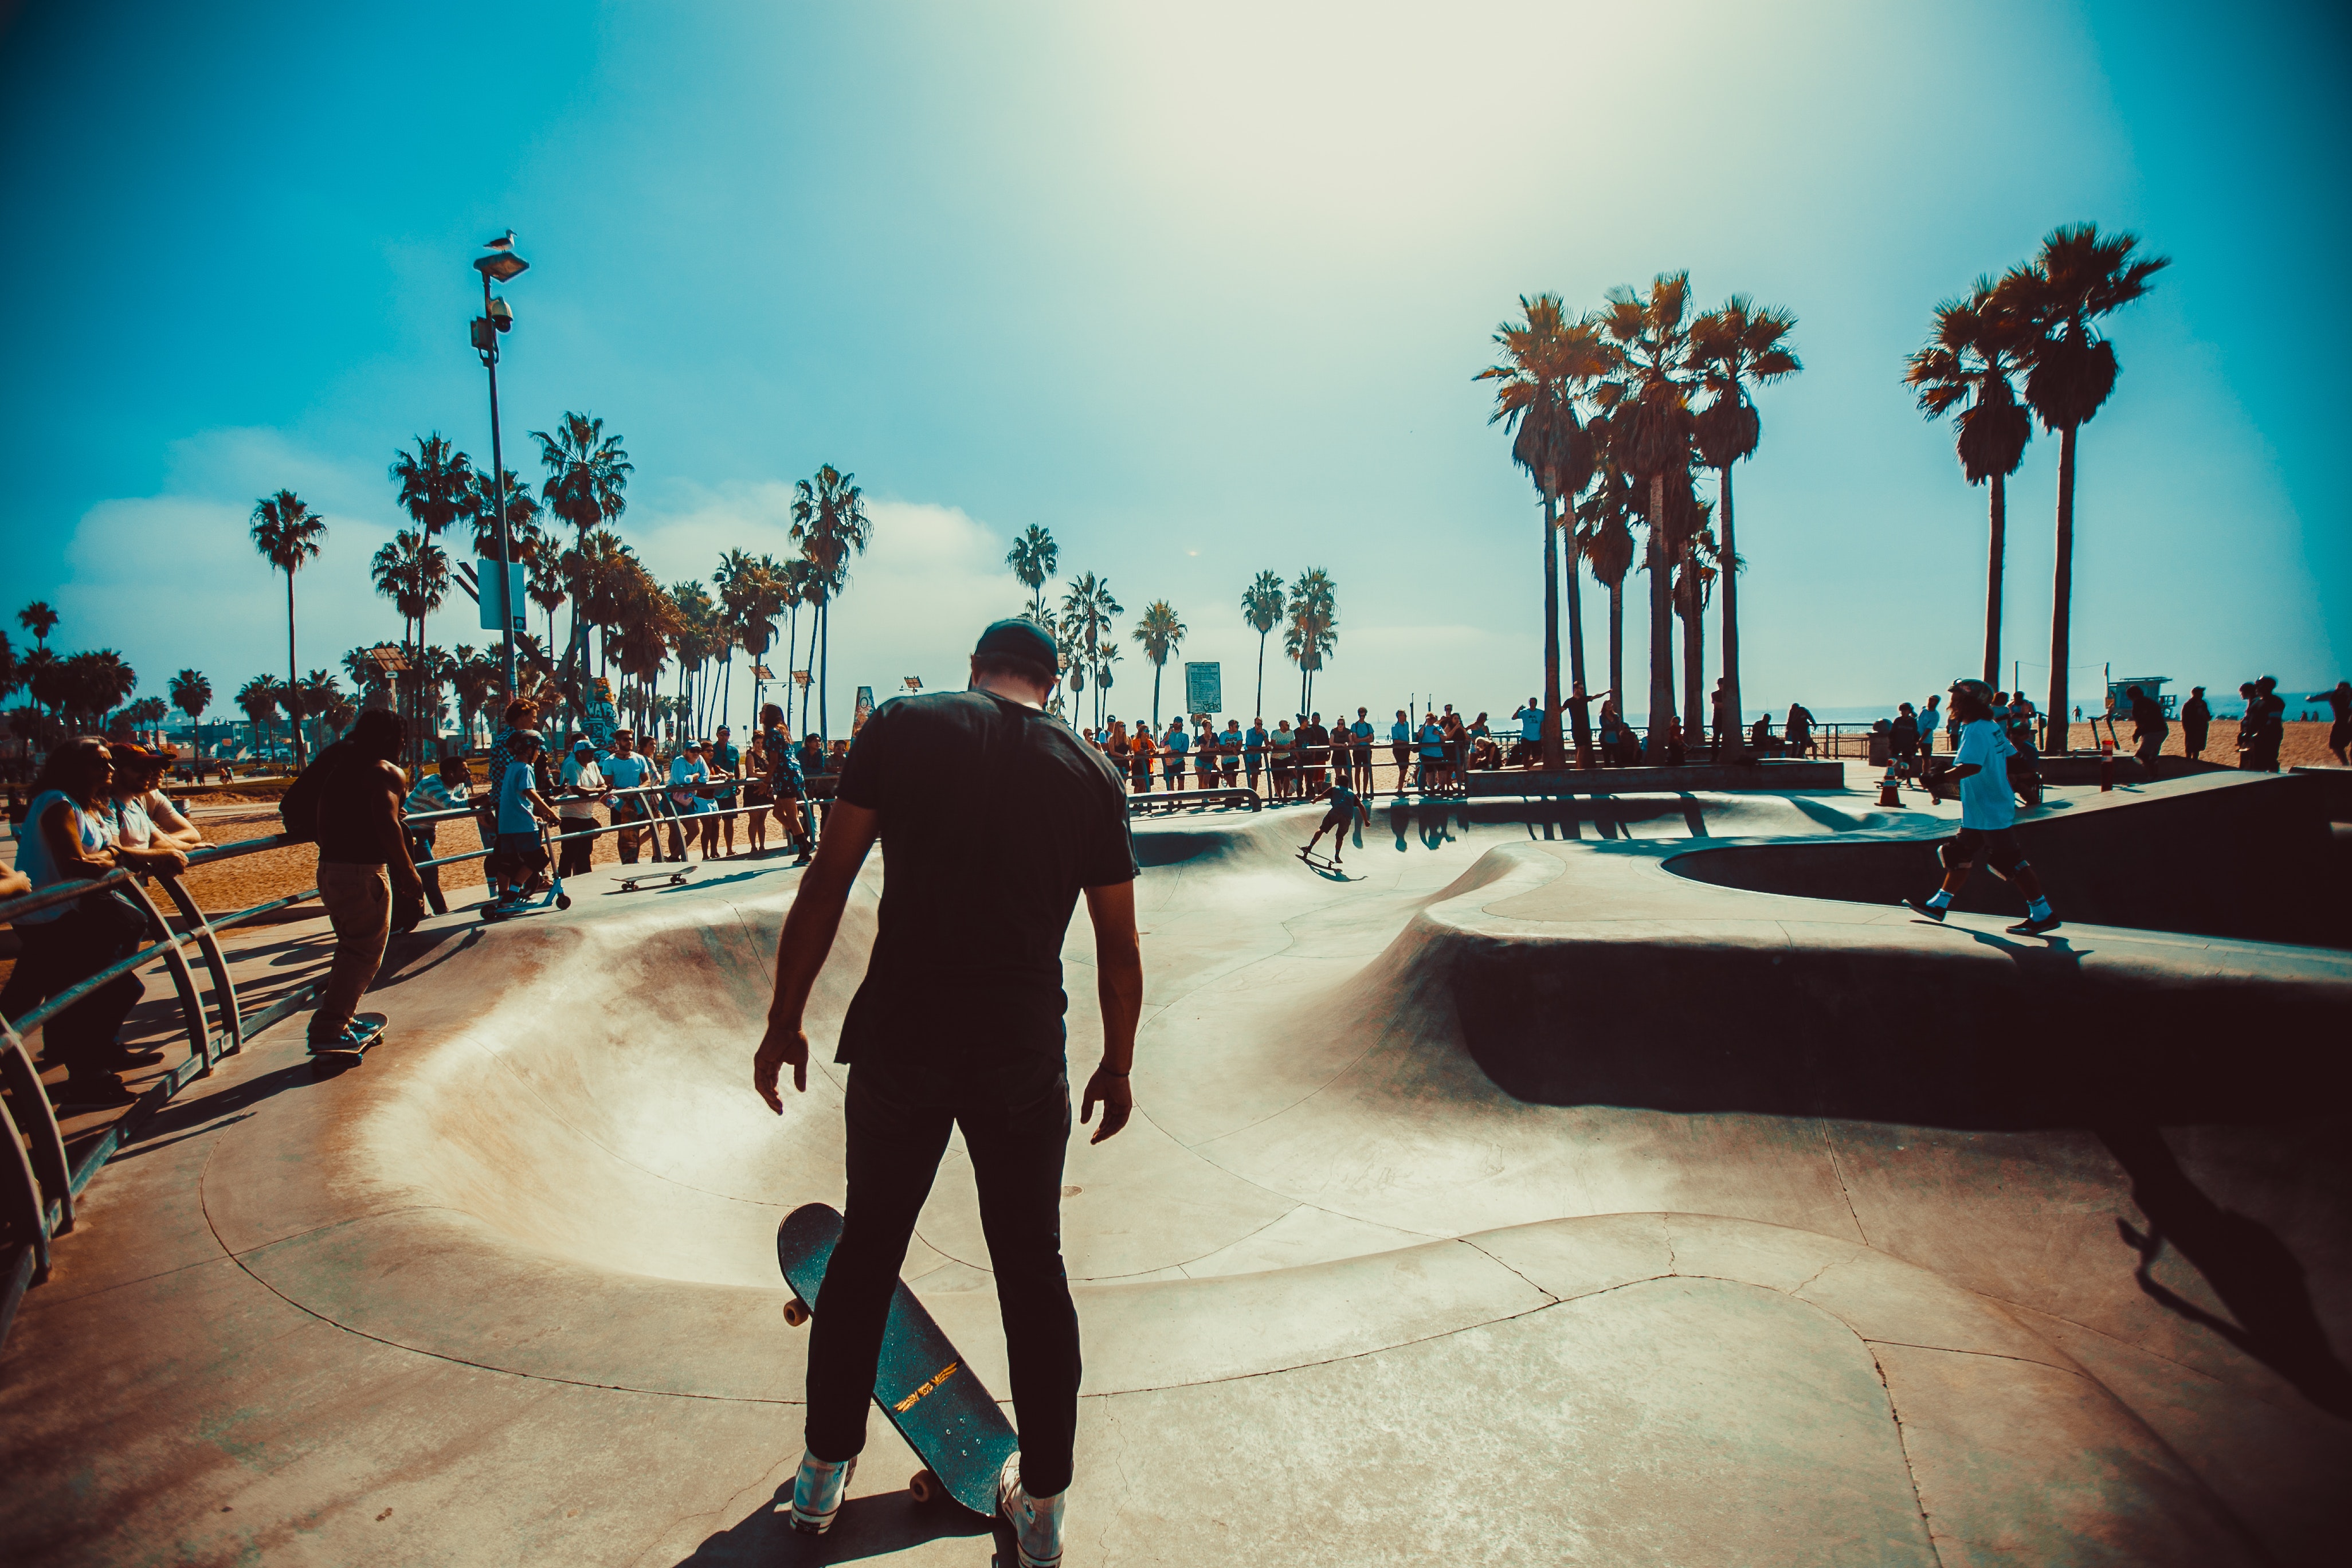
tree, skateboarding, sport venue, palm tree, recreation, skatepark, footwear, skateboard, longboard, photography, sports equipment, arecales, longboarding, leisure, vacation, boardsport, tourism